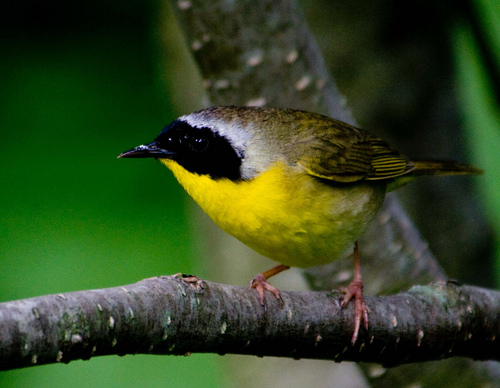
this bird has a small yellow body with a small head, black bill, eyes and face with crown of white shading to black and yellow with the same shading down the back, and yellow wings with black streaks.
this small plump has a yellow chest, brown mix with white back, black and white head, and black beak.
the small bird has a yellow stomach, yellow and black wings and a black coloring on its face that looks like a mask.
this is a yellow and black bird with a black cheek patch, and a black bill
this bird has a yellow belly and throat, a black and yellow wing and a black face.
this bird has wings that are black and yellow with a rotund body
this bird has wings that are black and yellow and has a yellow bellysmall yellow brown white and black bird with long pink tarsus and a short black beak.
this particular bird has a belly that is yellow and has orange legs
this bird has a black crown, yellow and black primaries, and a yellow belly.
Species: Common Yellowthroat